Grand Duchess Maria Alexandrovna of Russia

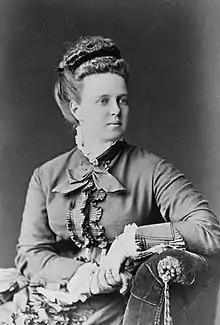
Photograph by Charles Bergamasco, 1876

Grand Duchess Maria Alexandrovna of Russia (– 22 October 1920) was the sixth child and only surviving daughter of Alexander II of Russia and Marie of Hesse and by Rhine; she was Duchess of Edinburgh and later Duchess of Saxe-Coburg and Gotha as the wife of Alfred, Duke of Saxe-Coburg and Gotha. She was the younger sister of Alexander III of Russia and the paternal aunt of Russia's last emperor, Nicholas II.